Harrison H. Wheeler

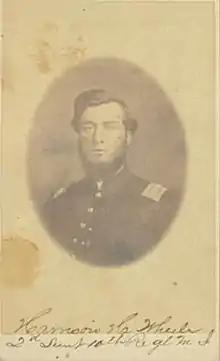
Portrait of Harrison H. Wheeler

Harrison H. Wheeler (March 22, 1839 – July 28, 1896) was a politician from the U.S. state of Michigan.